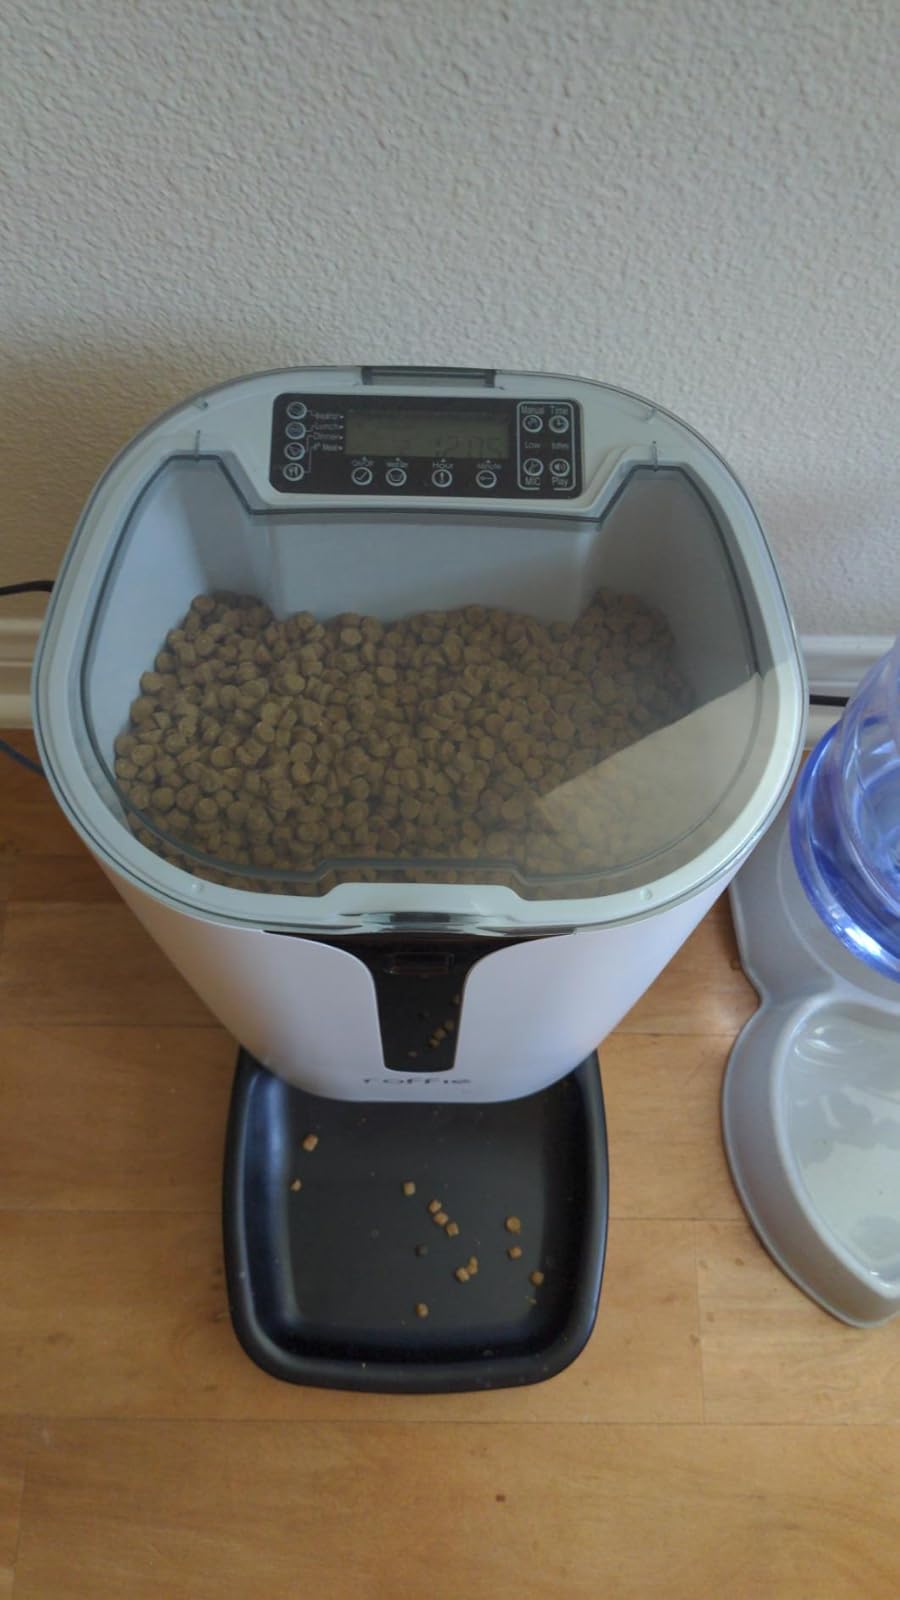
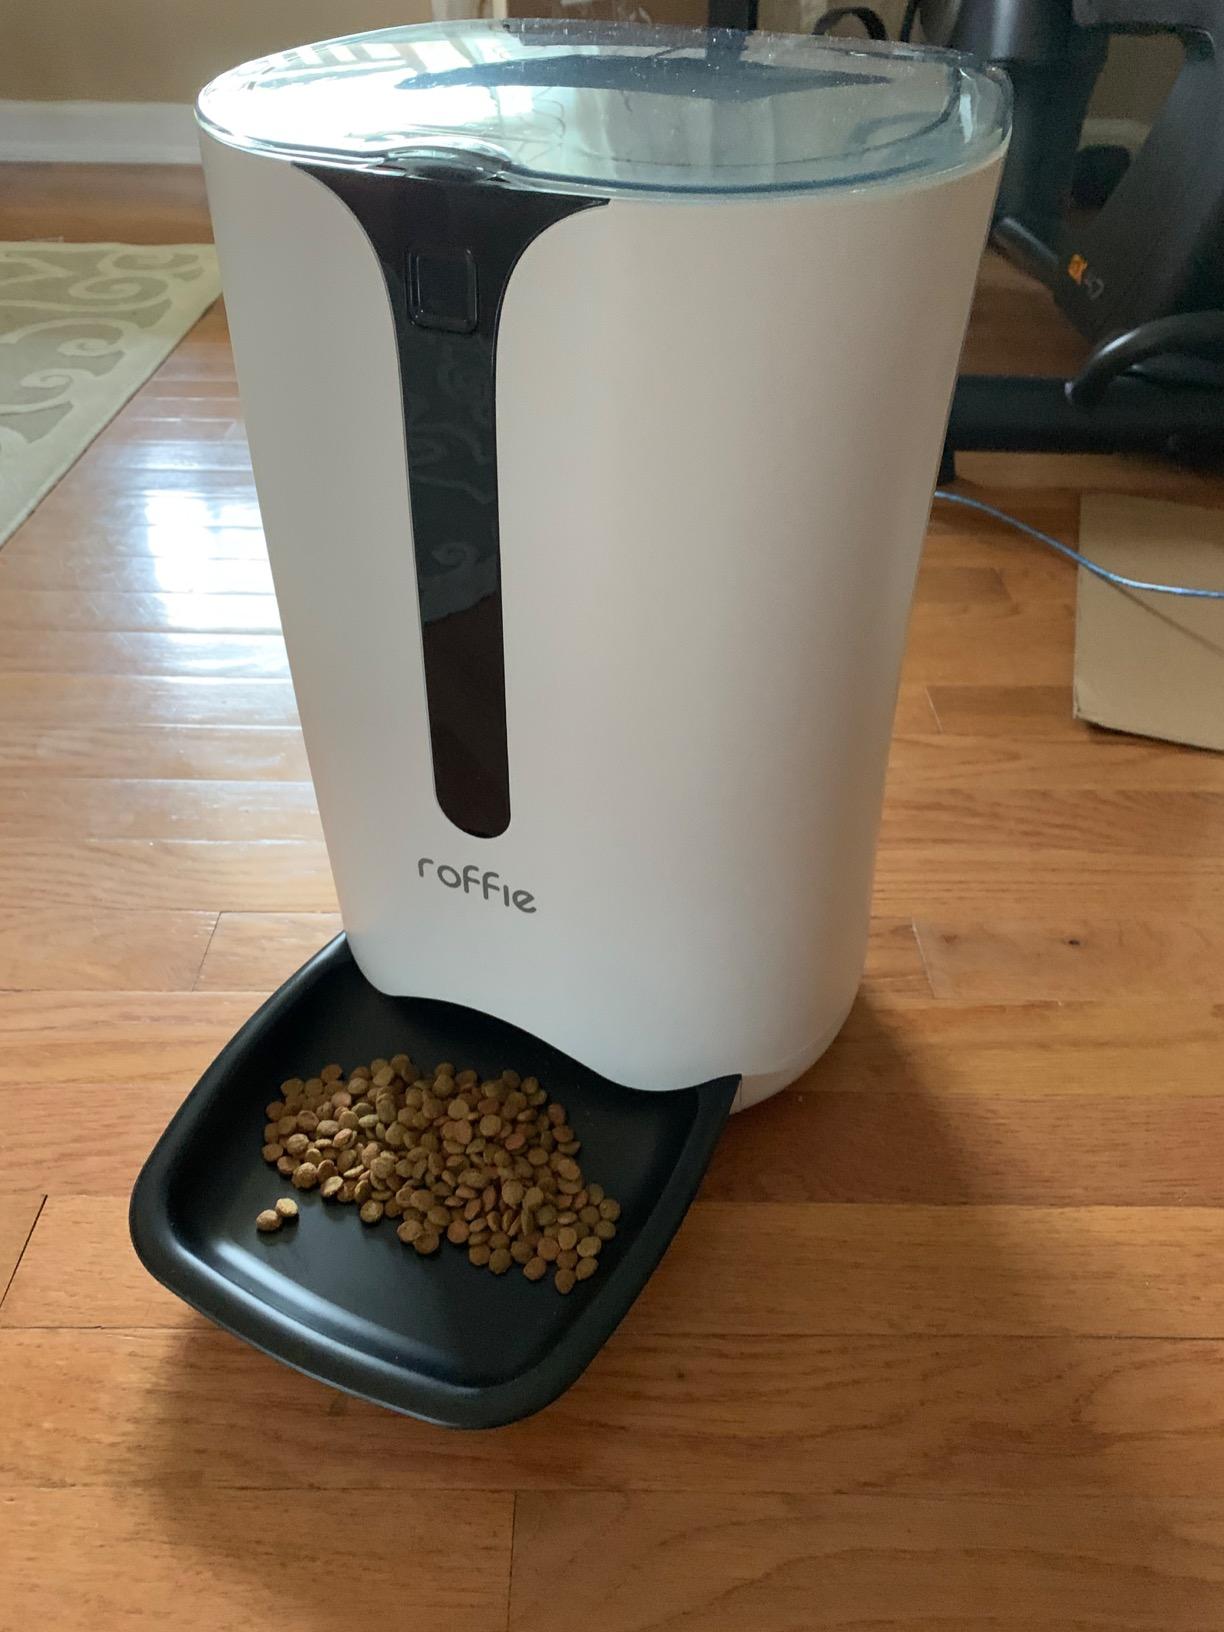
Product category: items_feeder
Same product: yes